History of agriculture

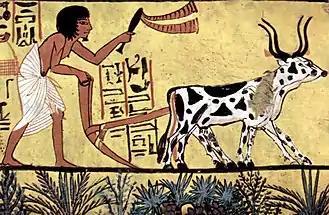
Ploughing with a yoke of horned cattle in Ancient Egypt. Painting from the burial chamber of Sennedjem, .

Agriculture began independently in different parts of the globe, and included a diverse range of taxa. At least eleven separate regions of the Old and New World were involved as independent centers of origin.